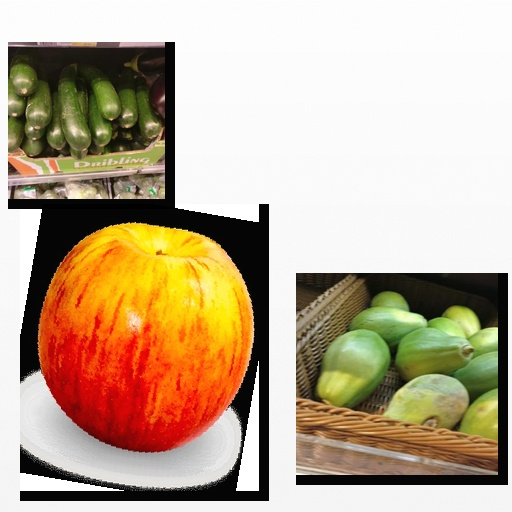
Food items: apple, zucchini, papaya